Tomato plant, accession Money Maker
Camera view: tilt-top (135 deg); turntable rotation: 330 degrees
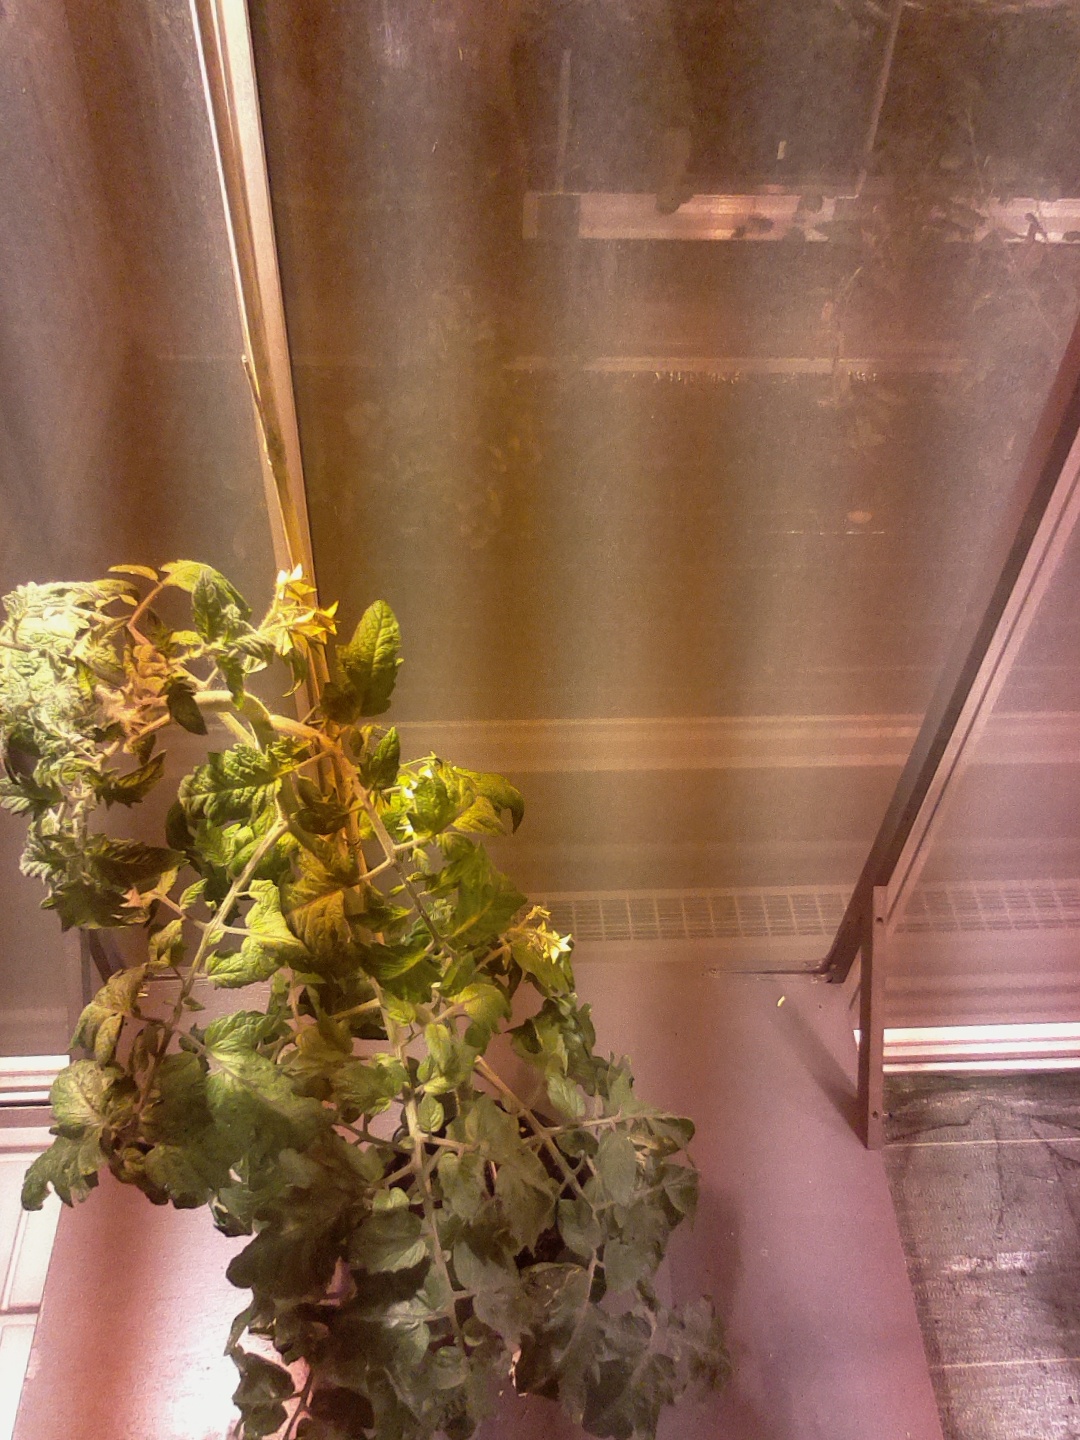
BBCH growth stage 69: End of flowering, 90%-100% of flowers open, more petals falling